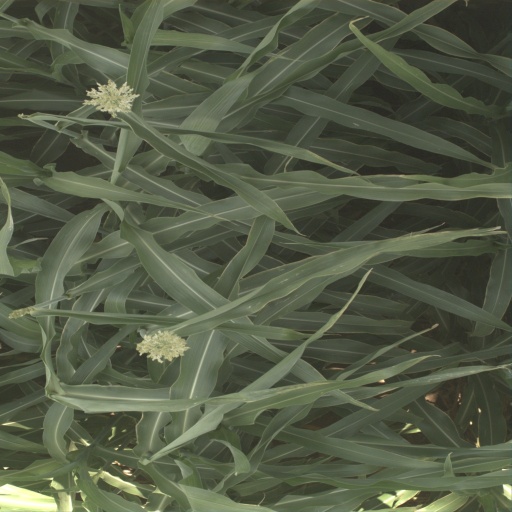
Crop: sorghum